Answer in natural language. Considering the relative positions, is Doorway (marked A) to the left or right of brown colour armchair (marked C)? Choose between the following options: left or right
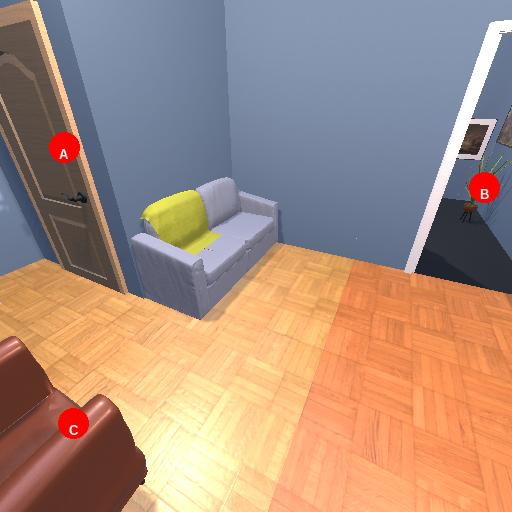
<answer>left</answer>